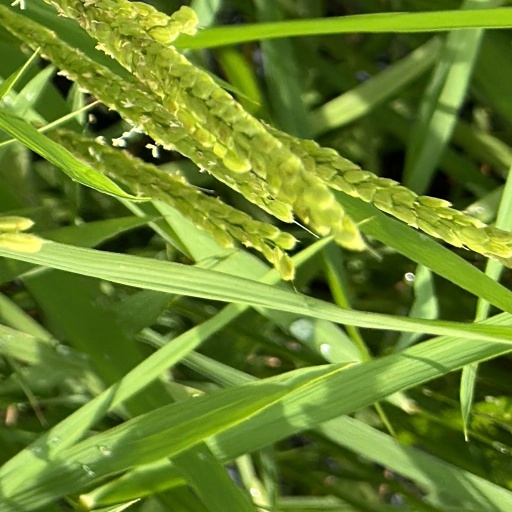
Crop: rice